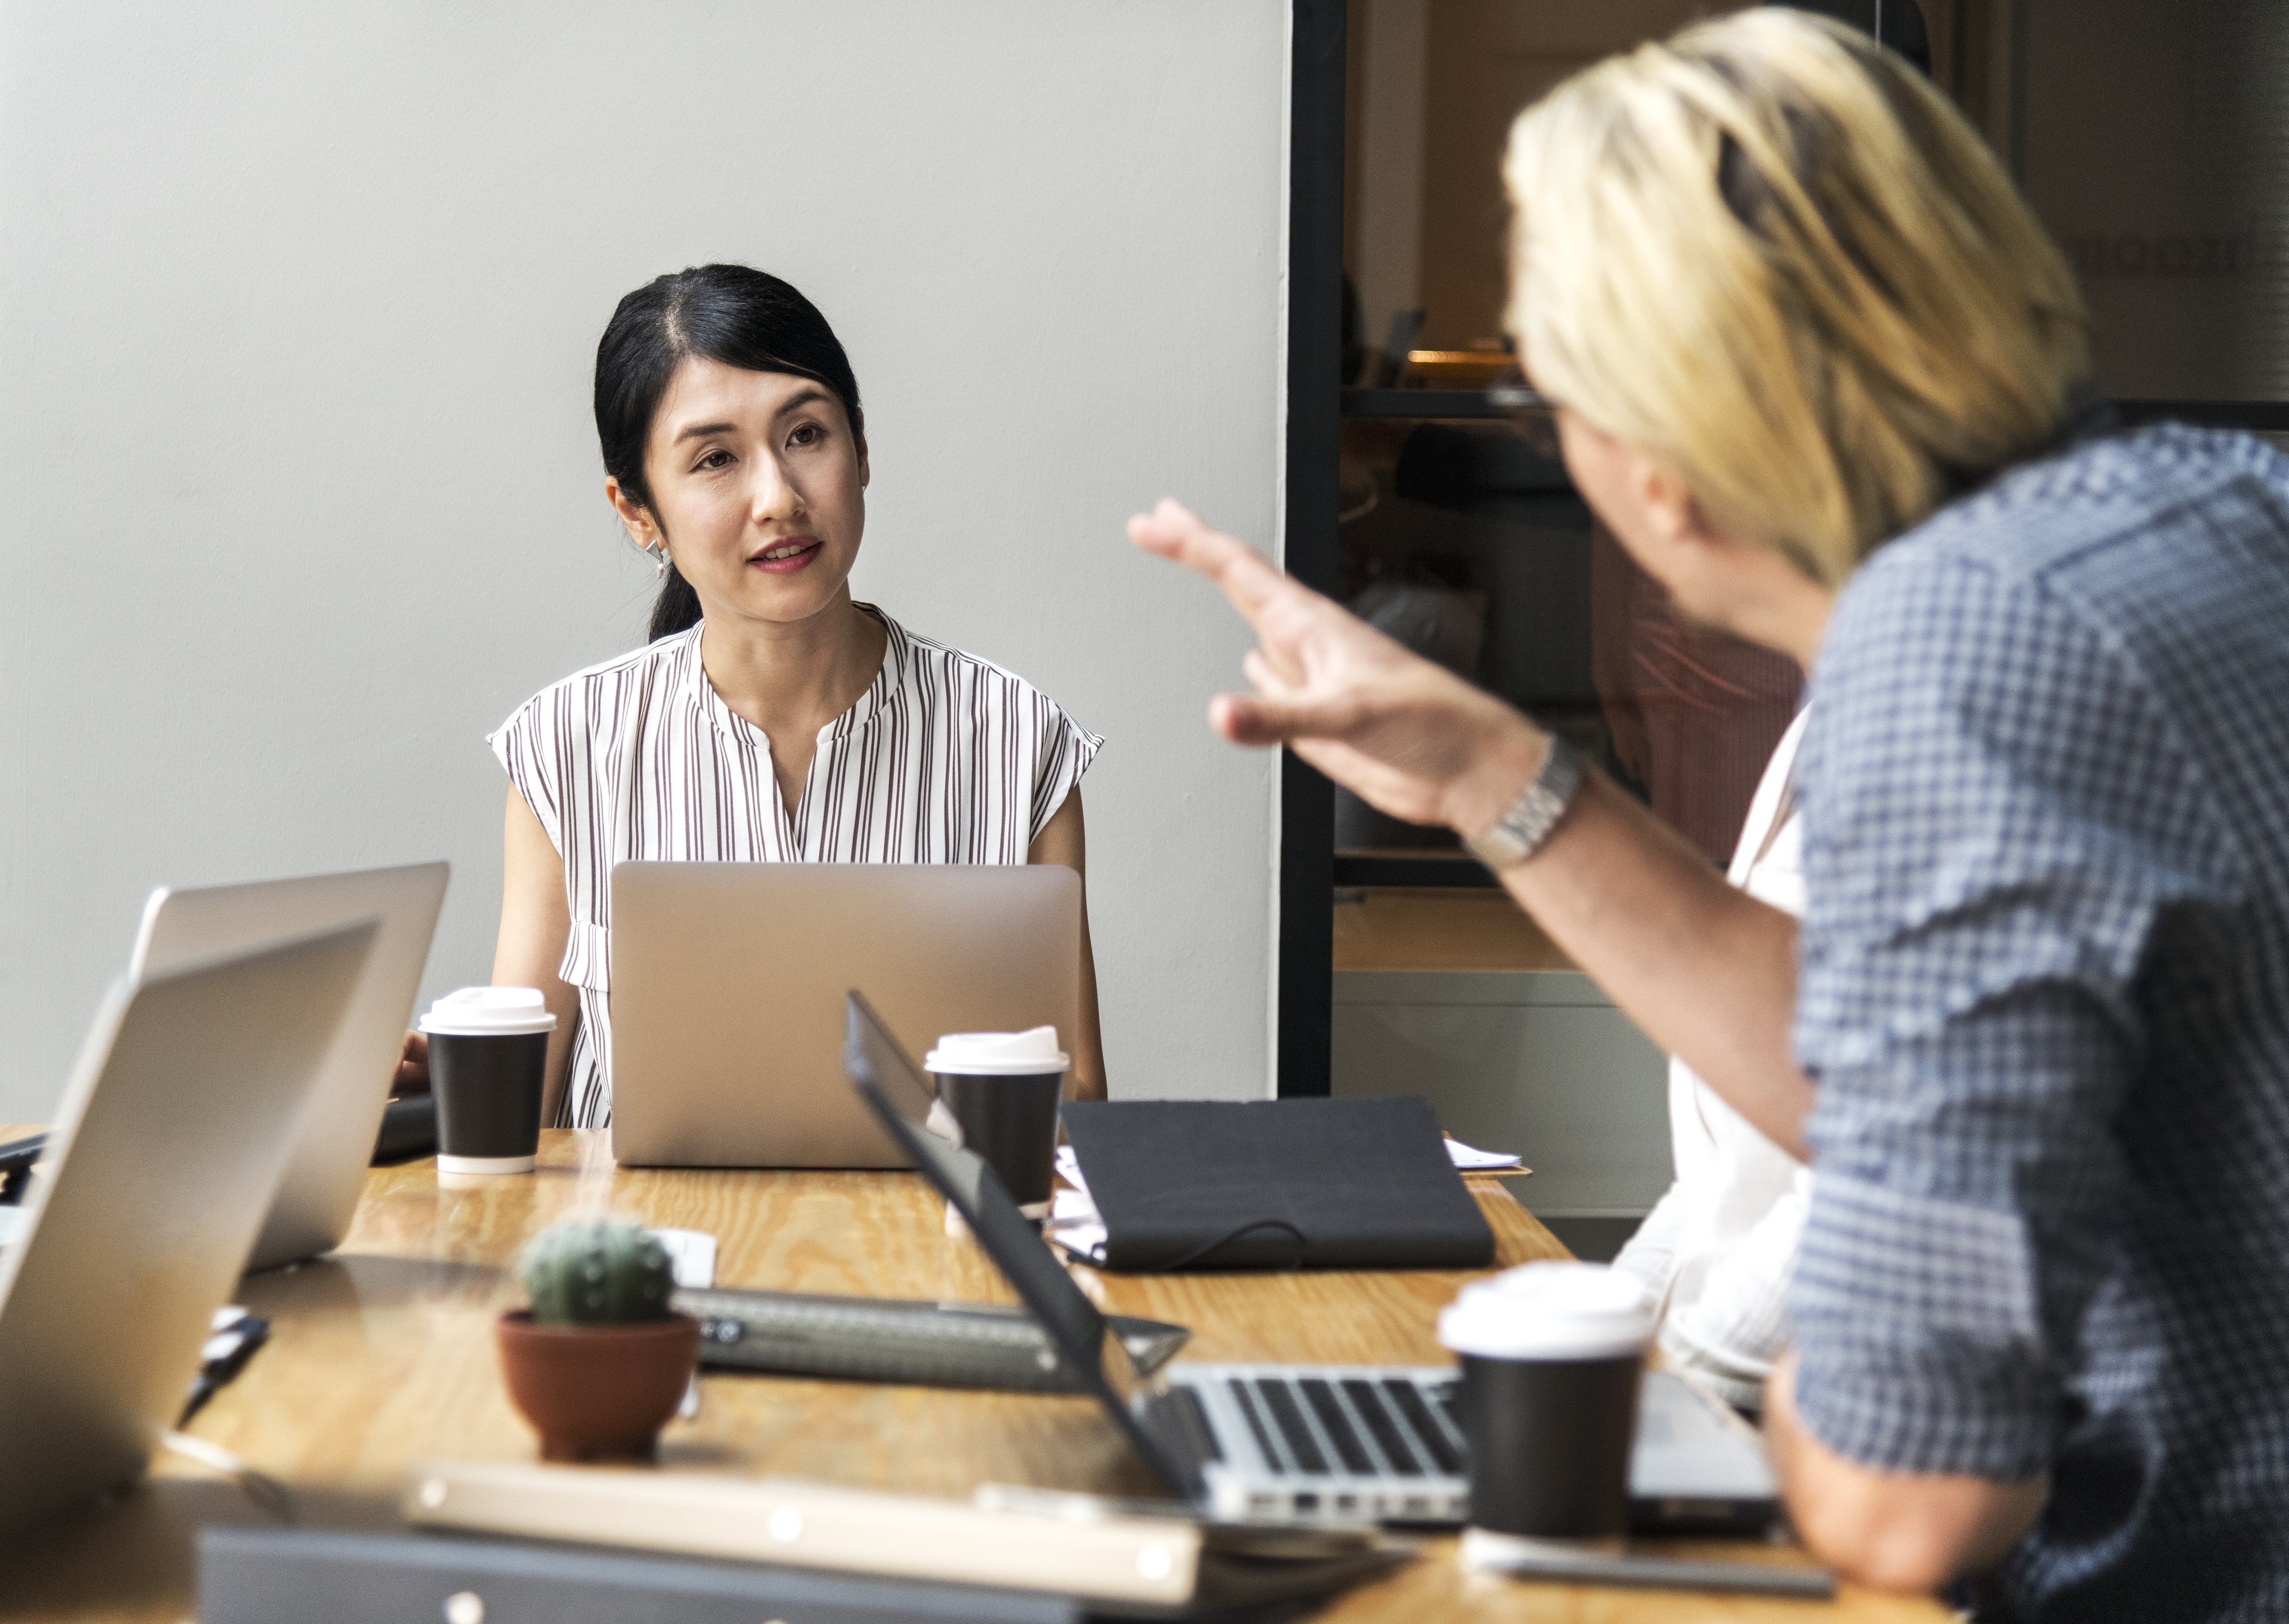
american, asian, beautiful, brainstorming, business, businesswoman, caucasian, cheerful, coffee, colleagues, communication, computer, connection, cup, digital device, discussion, diverse, drink, entrepreneur, european, group, japan, japanese, korean, laptop, listening, man, meeting, network, notebook, people, pretty, serious, startup, strategy, takeaway, talking, team, teamwork, technology, together, vision, westerner, conversation, service, furniture, job